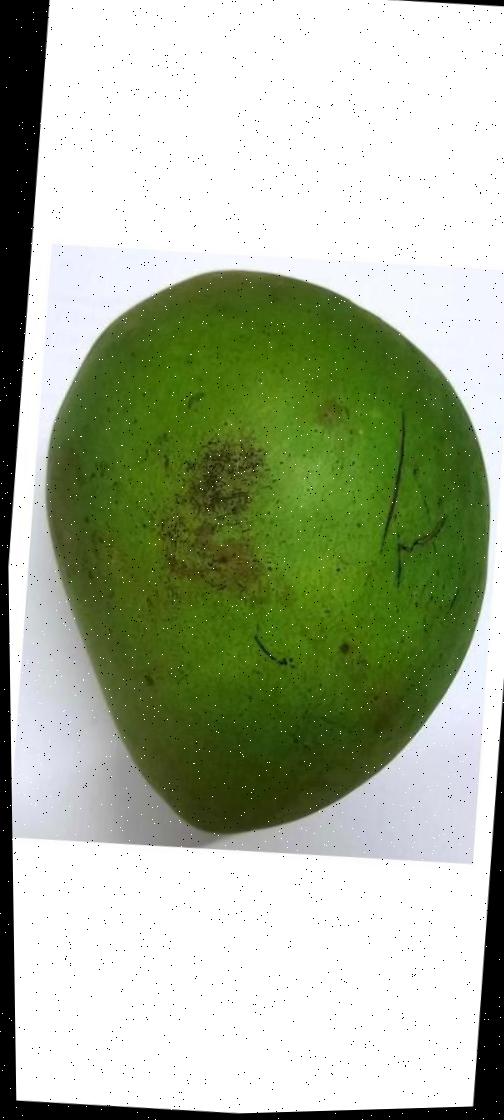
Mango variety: Harivanga